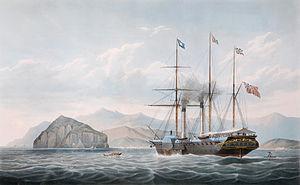
La Peninsular and Oriental Steam Navigation Company, plus connue sous les lettres P&O, est une compagnie de transport maritime, de croisière et de logistique britannique fondée à Londres en 1837 par deux hommes d'affaires et politiciens britanniques Brodie McGhie Willcox et Arthur Anderson et le capitaine Richard Bourne. Elle a été la plus ancienne compagnie de croisières et une des grandes compagnies maritimes de paquebots depuis sa fondation au XIXᵉ siècle, opérant en particulier en Méditerranée, sur la Route des Indes, de l'Extrême-Orient et de l'Australie. Dominant le transport maritime sur les routes orientales, elle a joué un rôle majeur dans l'émigration européenne en Australie au XIXᵉ siècle et XXᵉ siècle. Elle a également été une pionnière du marché des croisières dans lequel elle continue d'opérer depuis son absorption au sein du groupe Carnival Group, leader mondial du secteur.